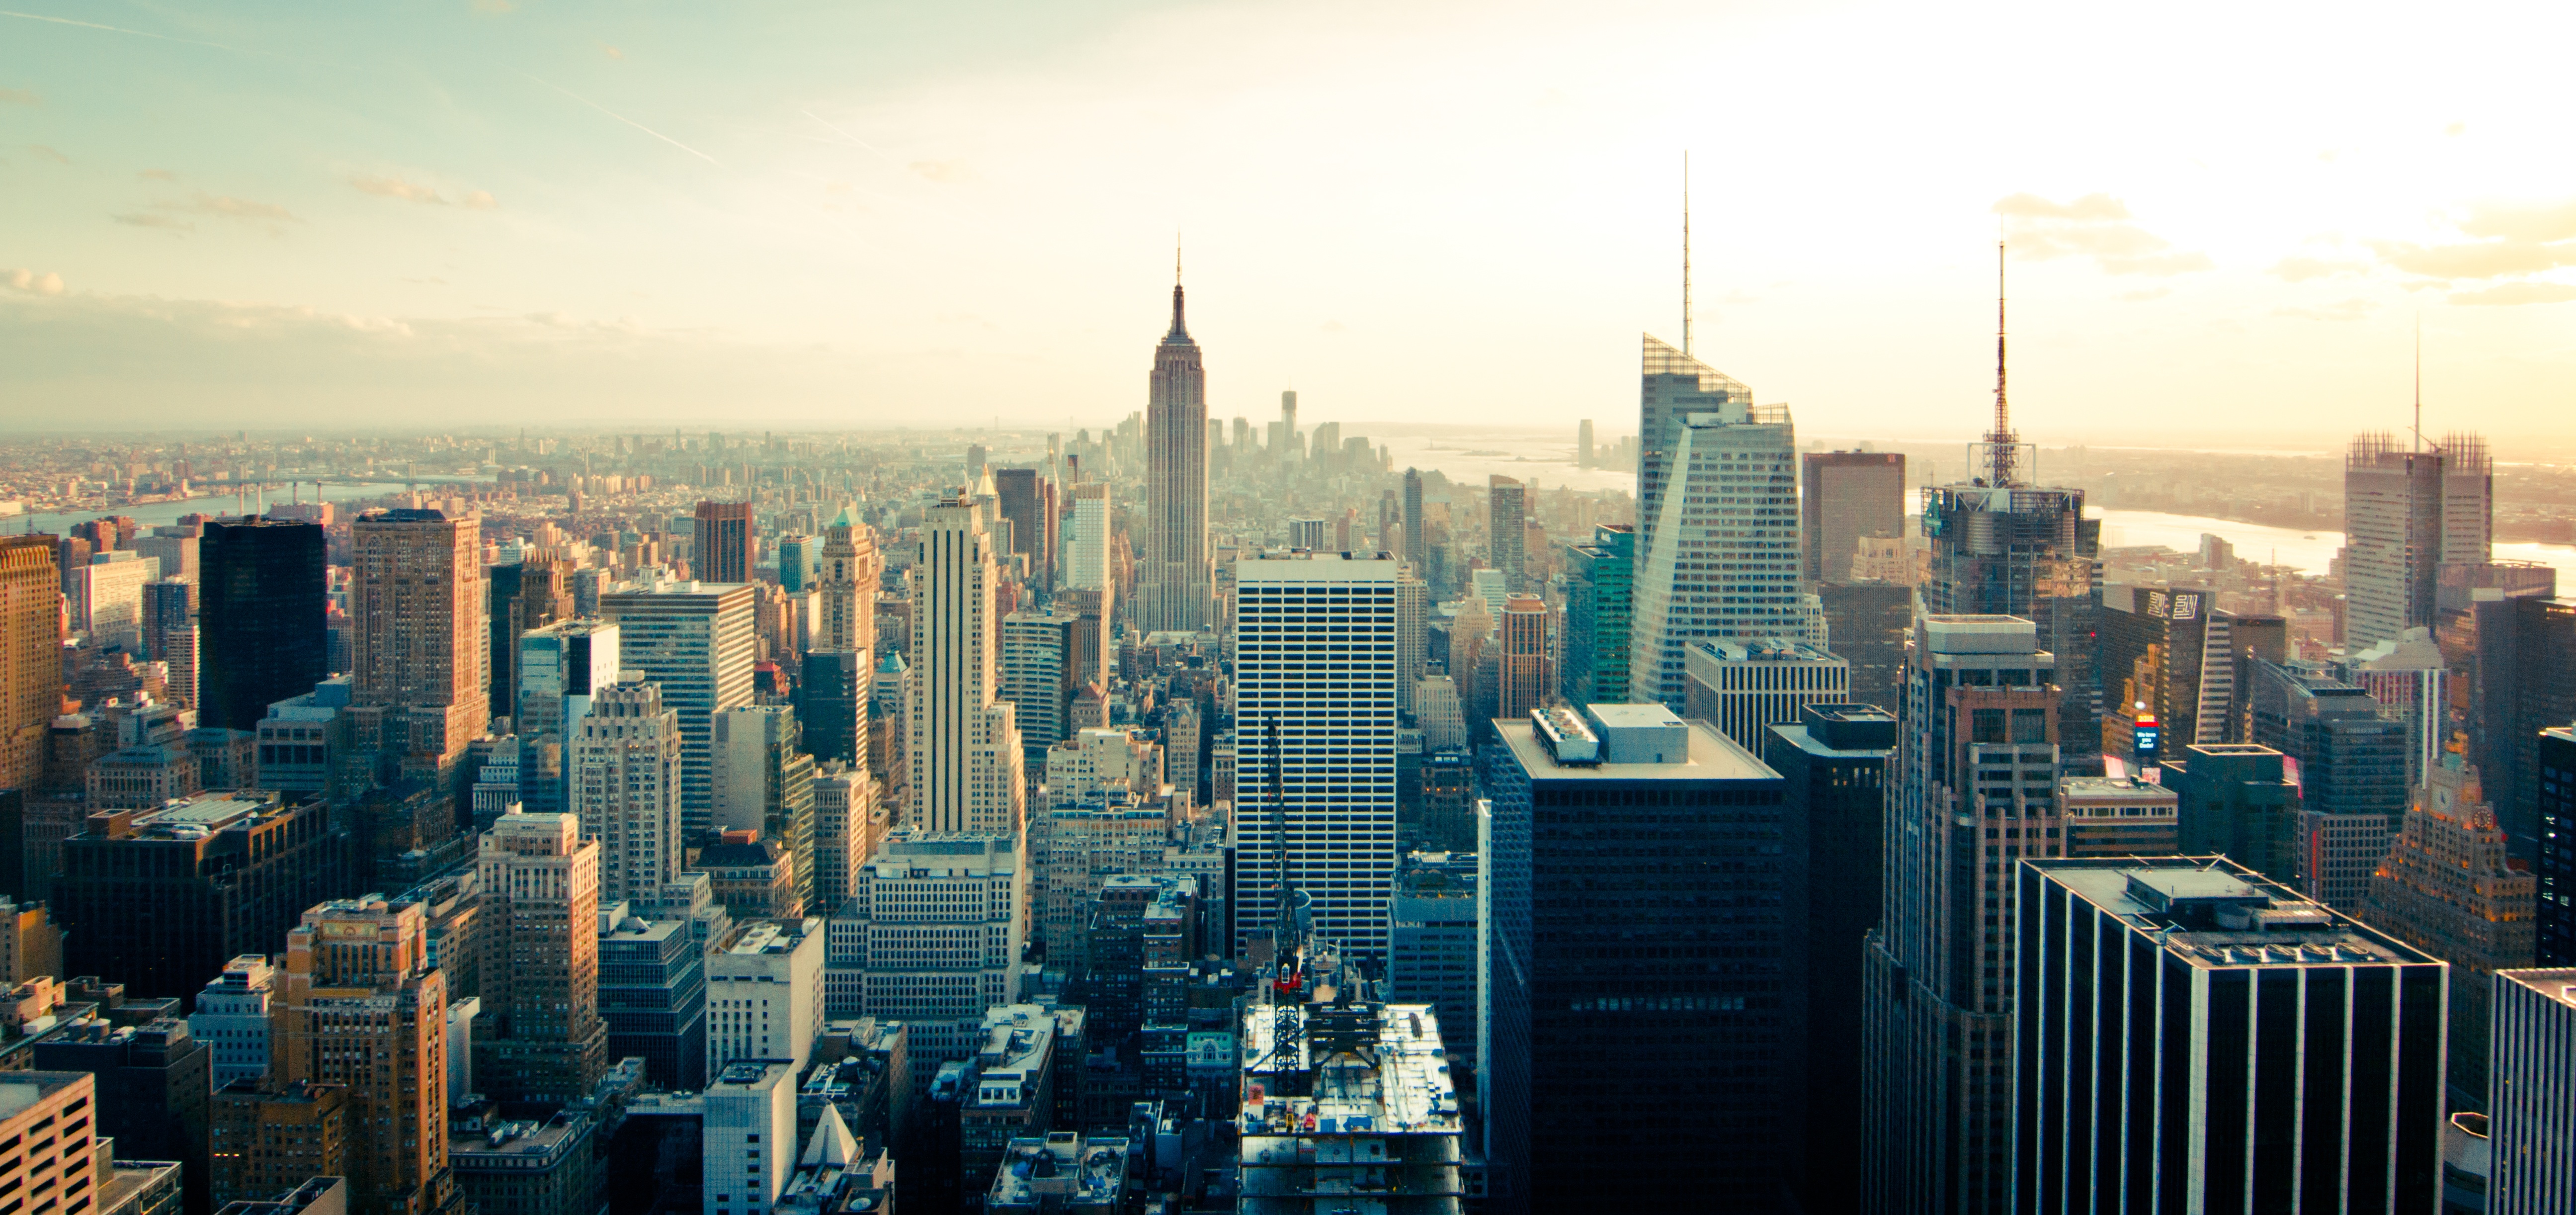
horizon, skyline, building, city, skyscraper, new york, manhattan, cityscape, downtown, dusk, evening, landmark, tower block, metropolis, neighbourhood, urban area, geographical feature, human settlement, metropolitan area